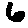
Label: 6